Samsun Castle

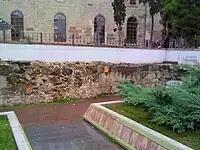
Remains of castle walls recovered in 2008

The castle walls on the seaside were reinforced by abutments at every twelve step distance to enable the walls to resist the rogue waves of the Black Sea. The castle, which underwent repair from time to time, remained almost intact until the great fire of 1869. After the fire, the landside walls of the castle were demolished in order to make room for construction to rebuild the city. The castle, except the seaside walls and arsenal, disappeared.